Brad Keselowski

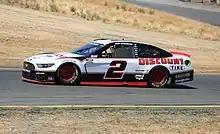
Keselowski racing at Sonoma Raceway in 2021

The 2018 season started slow for Keselowski, as he failed to win at the first 24 races. He then won back-to-back races at Darlington and Indianapolis, giving Team Penske its first victory in the Brickyard 400, which was a highly coveted win for Team Penske given their history at the Indianapolis Motor Speedway and the Indy 500. Keselowski backed up his playoff run with a win at Las Vegas, giving Roger Penske his 500th overall motorsports victory as a car owner and advancing him to the round of 12, despite surviving a hard crash at the Charlotte Roval. Keselowski was eliminated from the round of 12 after the fall Kansas race and finished the season eighth in the points standings.